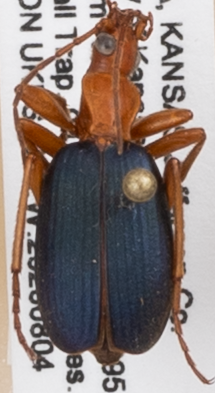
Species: Brachinus alternans
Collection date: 2020-08-04
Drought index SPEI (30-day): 0.992
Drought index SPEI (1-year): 1.382
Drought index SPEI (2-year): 2.09